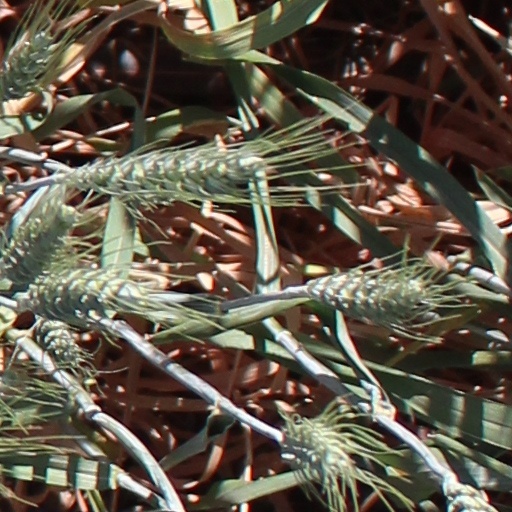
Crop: wheat